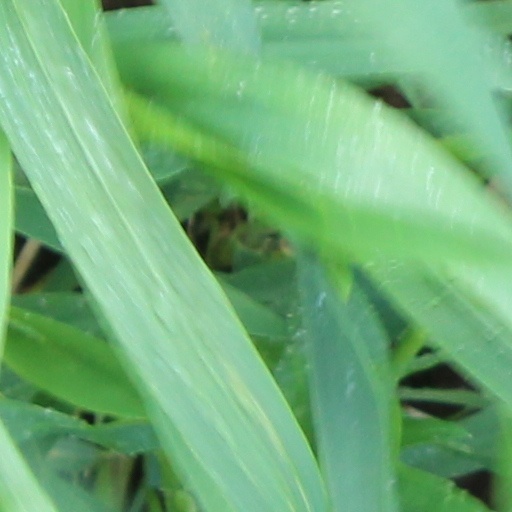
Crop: wheat